Cherry Blossom Ending

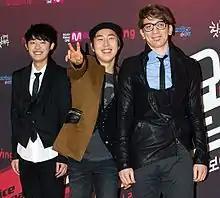
Busker Busker in 2012

Indie band Busker Busker became well known in 2011 through the third season of Mnet's talent show "Superstar K". The band consisted of lead vocal and guitarist , bassist Kim Hyung-tae, and drummer Brad Moore. They were the runner-up act in the competition and signed with Mnet's parent company CJ E&M Music. Their debut album, simply named "Busker Busker 1st Album", was released on March 29, 2012. "Cherry Blossom Ending" served as the album's single and was accompanied by a music video (produced by Digipedi). Before this, Busker Busker had only released cover songs.